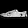
Label: Sneaker